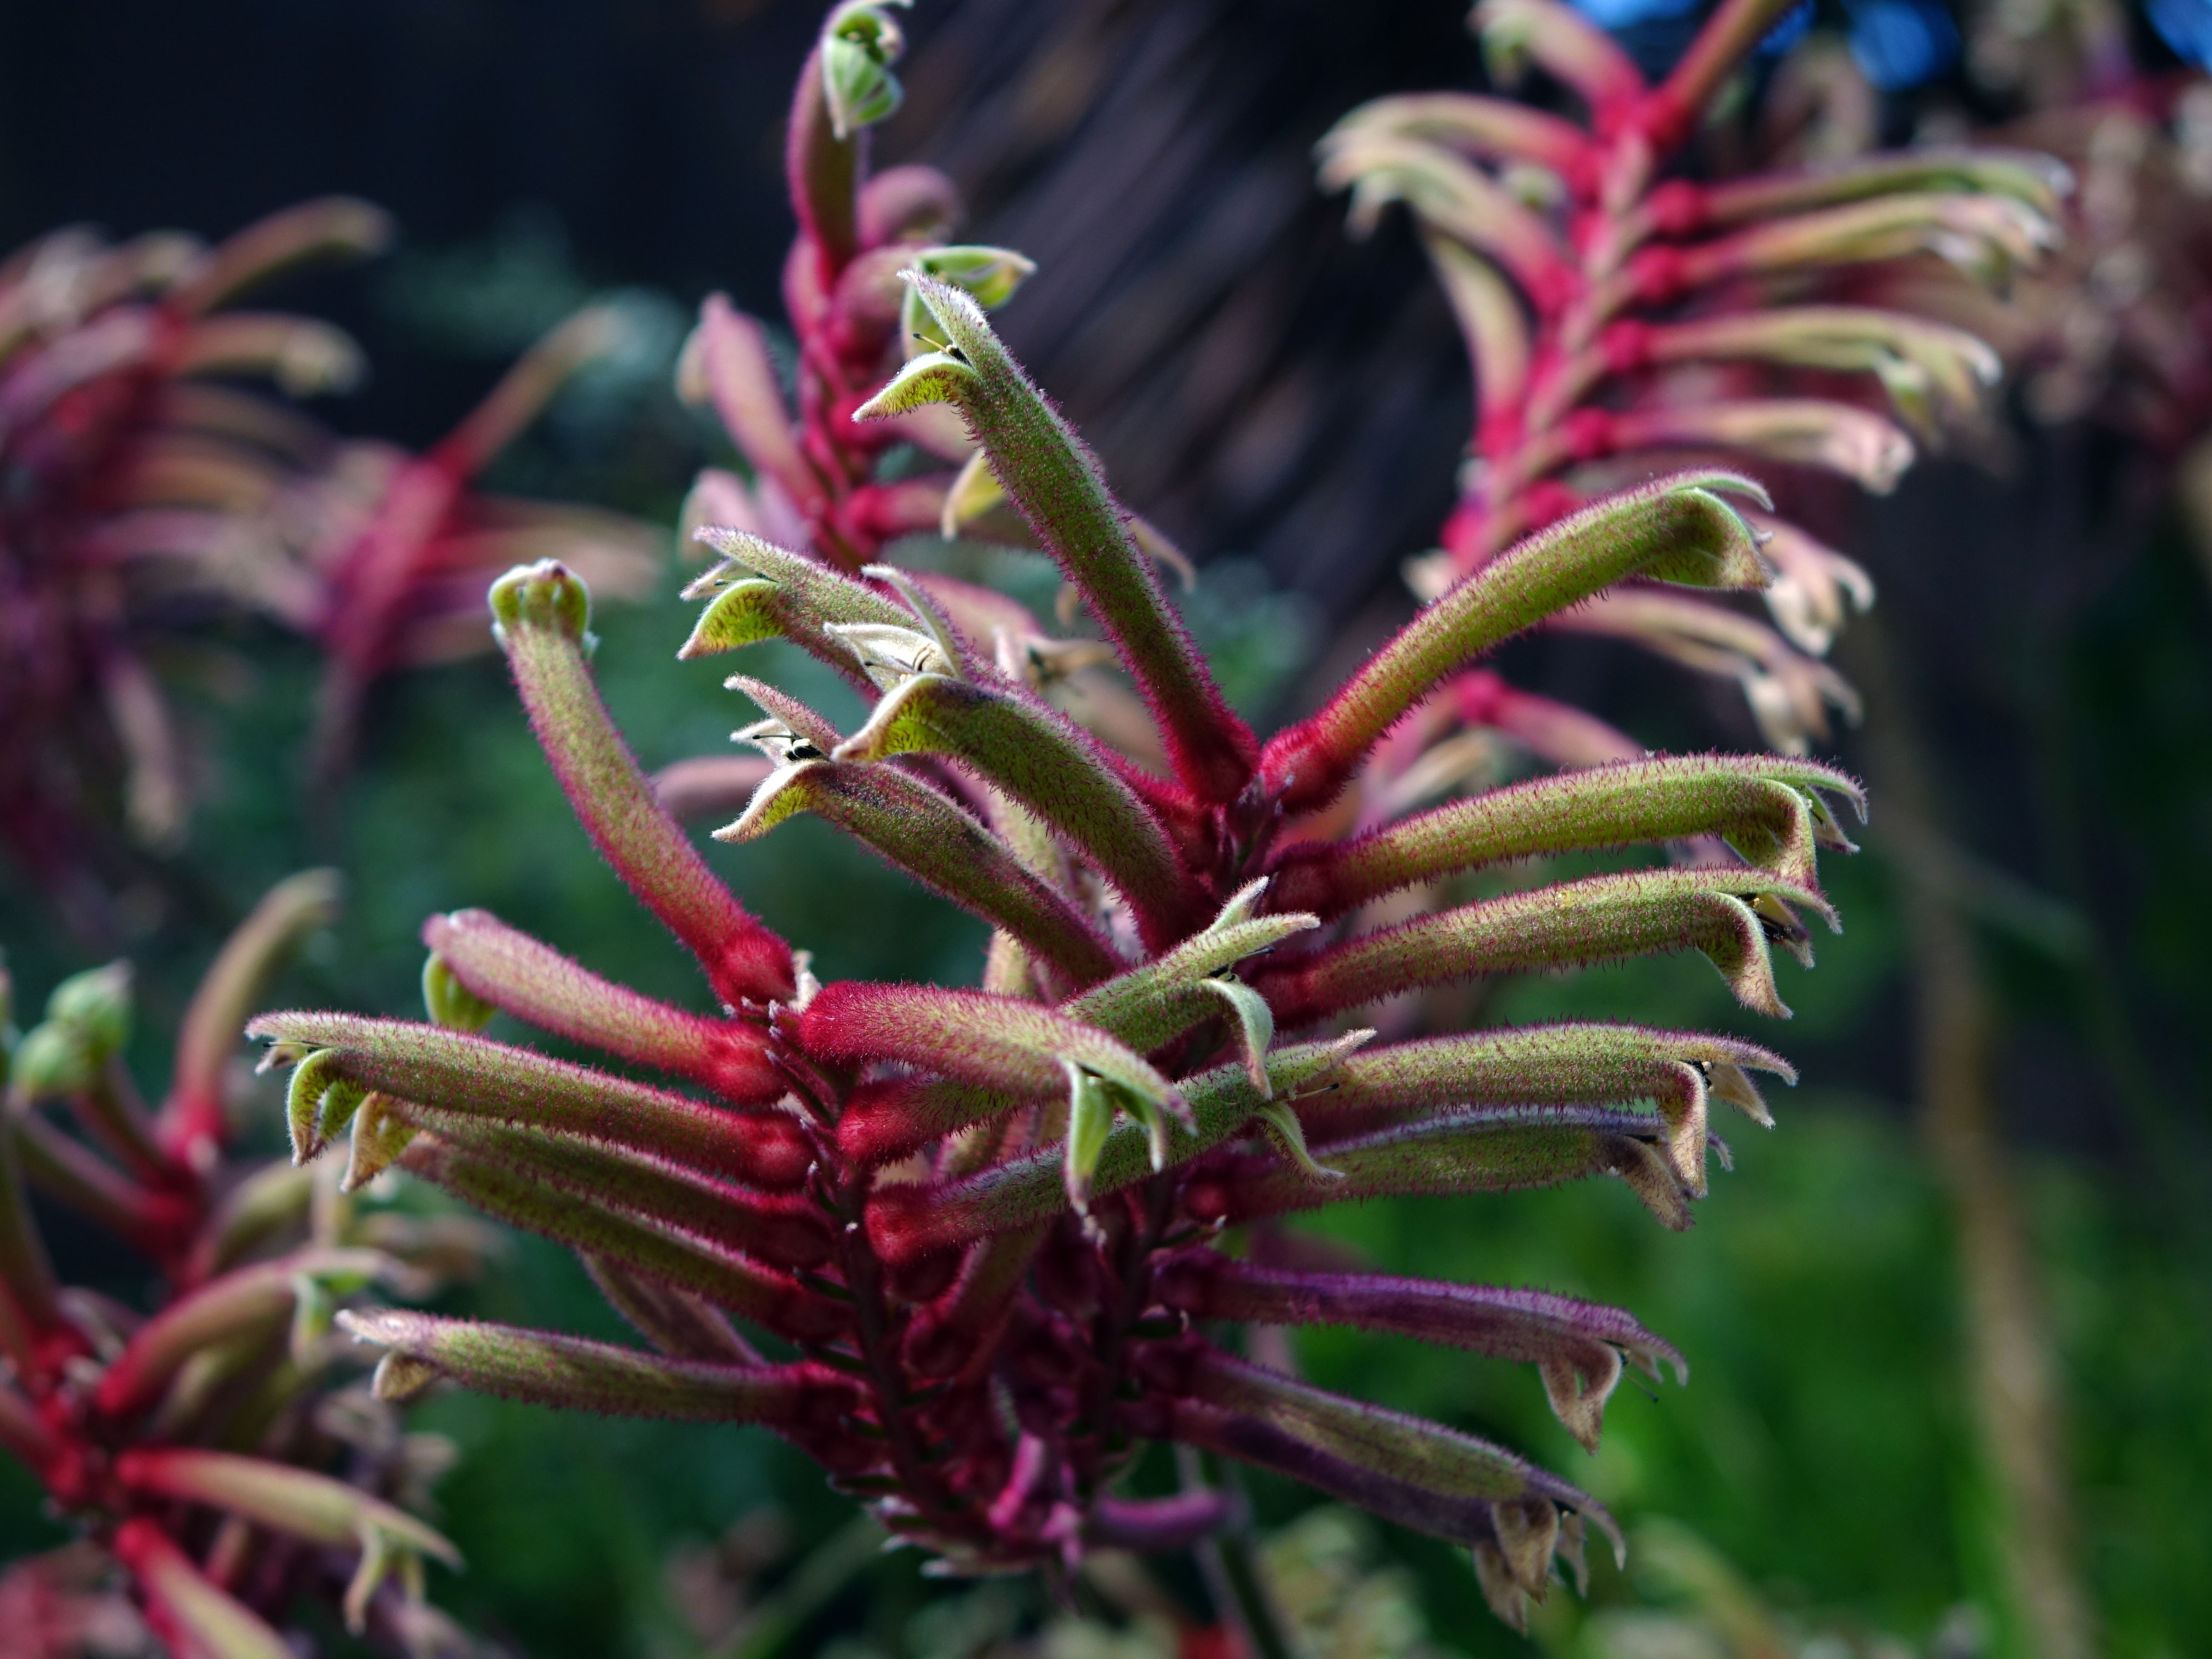
blossom, plant, stem, leaf, flower, petal, bloom, floral, environment, herb, natural, botany, agriculture, flora, botanical, wildflower, outdoors, vegetation, shrub, horticulture, organic, macro photography, flowering plant, western australia, land plant, anigozanthos, kangaroo's paw